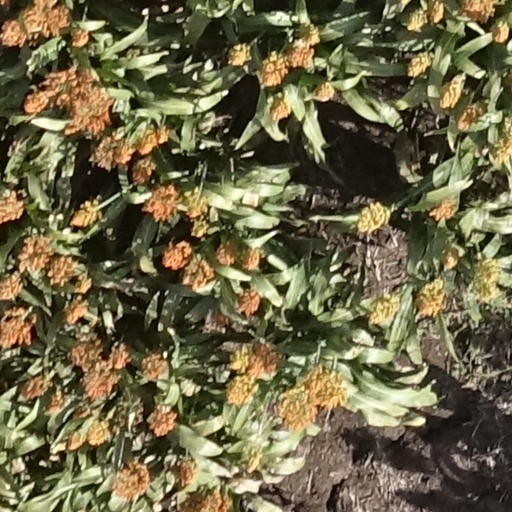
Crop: sorghum